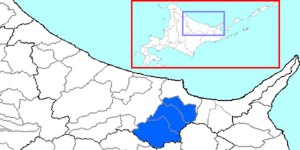
Le district d'Abashiri est un district de la sous-préfecture d'Okhotsk au Japon.